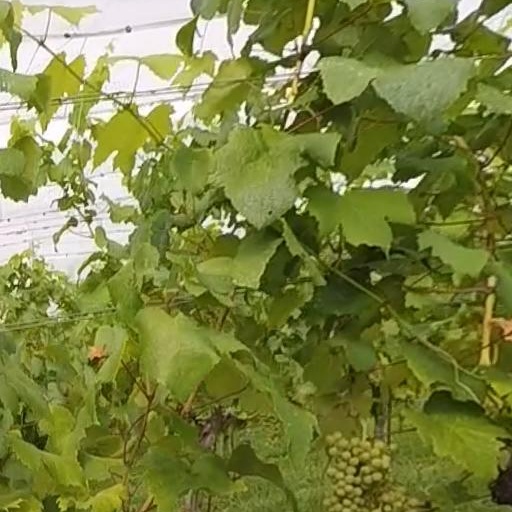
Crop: grape